Crossrail

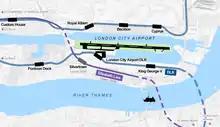
The Elizabeth line passes close to London City Airport but no station is currently planned

Although the Crossrail route passes very close to London City Airport, there is no station serving the airport directly. London City Airport had proposed the re-opening of Silvertown railway station, in order to create an interchange between the rail line and the airport. The self-funded £50million station plan was supported 'in principle' by the London Borough of Newham. Provisions for re-opening of the station were made in 2012 by Crossrail. However, it was alleged by the airport that TfL was hostile to the idea of a station on the site, a claim disputed by TfL.